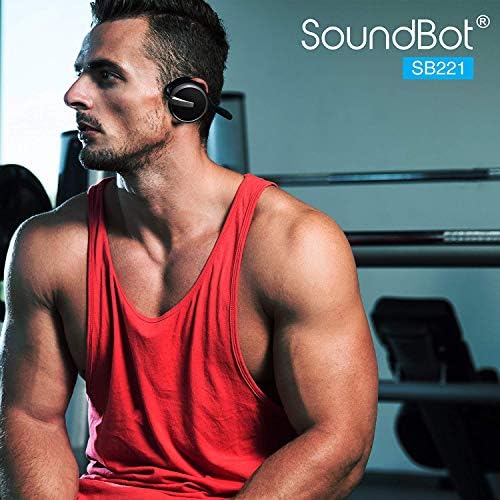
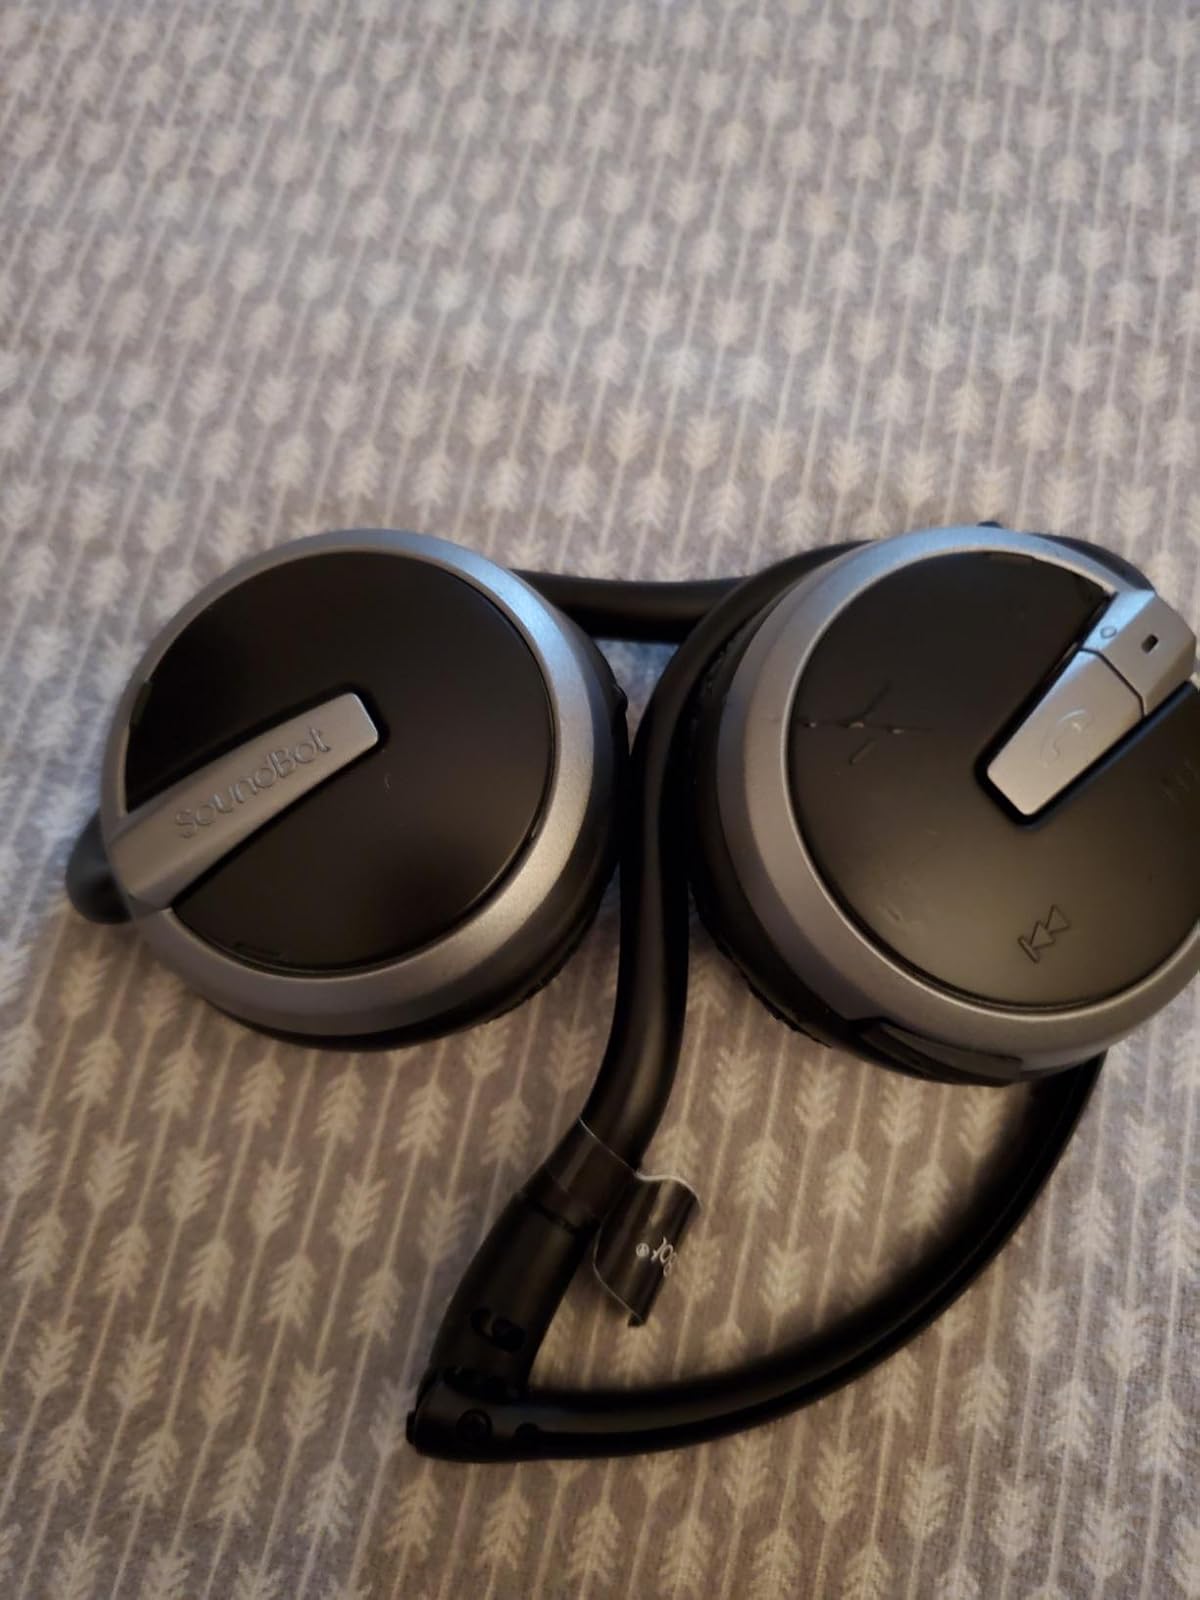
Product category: headphones
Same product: yes